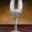
Label: cup